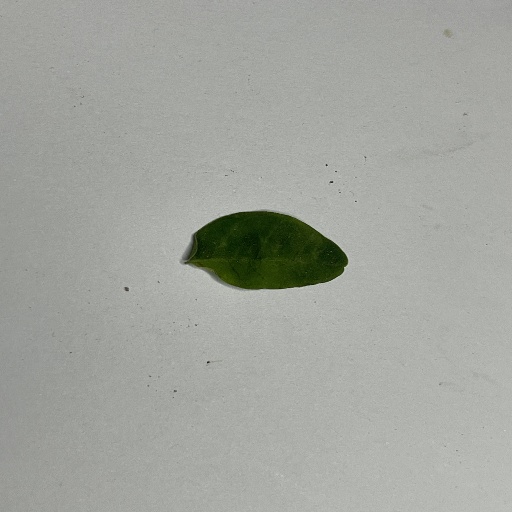
Species: Sojina
Leaf condition: Bacterial Spot